Walter Rothschild, 2nd Baron Rothschild

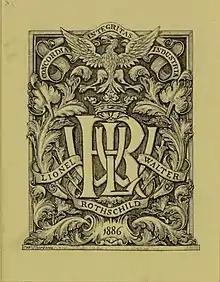
Bookplate designed by Charles William Sherborn

Walter inherited the British peerage title Baron Rothschild from his father Nathan Rothschild, 1st Baron Rothschild, in 1915. He died in 1937 at Tring Park, Hertfordshire, aged 69, and was buried in Willesden Jewish Cemetery, London. He had no legitimate children, and his younger brother Charles had predeceased him, so the title was inherited by his nephew Victor.